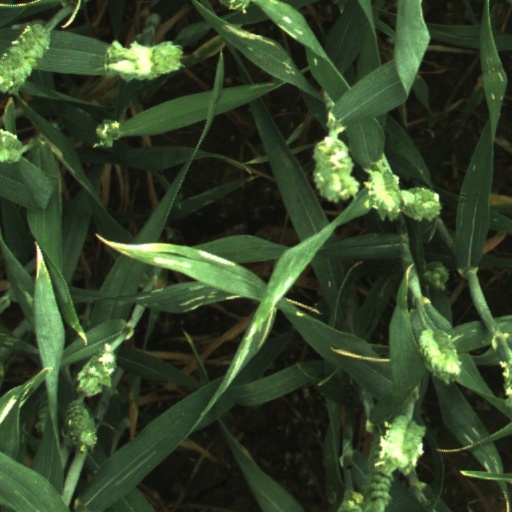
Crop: wheat